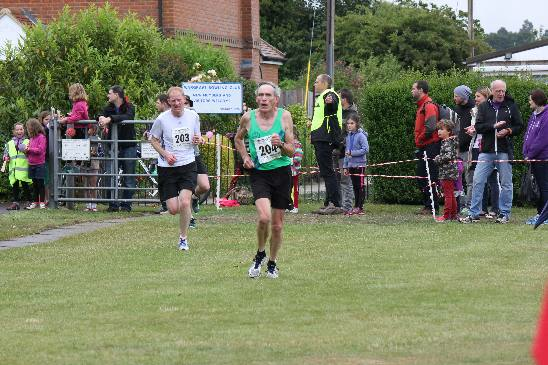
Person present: Yes